Philip Rubens

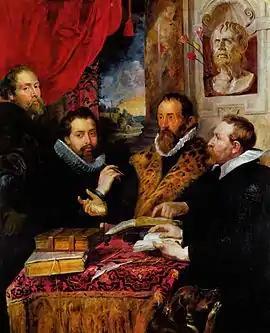
"The Four Philosophers" (Philip Rubens 2nd from left)

Philip Rubens (1574–1611), was a Flemish antiquarian, librarian, philologist and city administrator from the Spanish Netherlands. He was the older brother of the prominent Flemish Baroque painter Peter Paul Rubens.